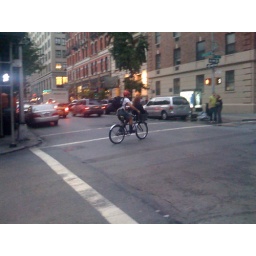
girl in a bike basket